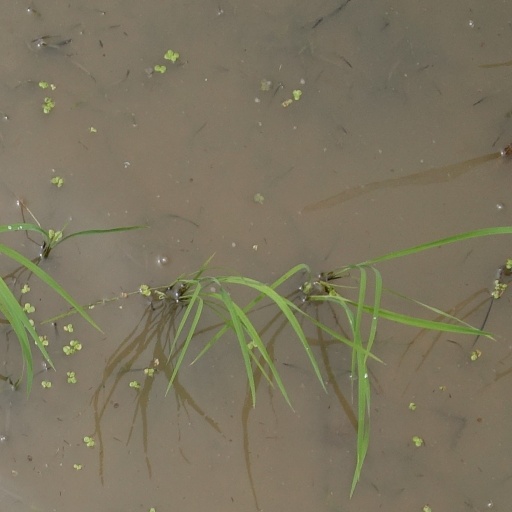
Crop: rice